Third Temple

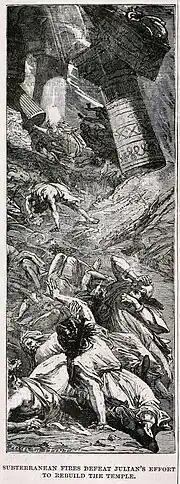
Subterranean fires defeat Julian's effort to rebuild the temple, illustration by James Dabney, 1877

There was an aborted project under Roman emperor Julian (361–363 CE) to rebuild the Temple. Julian is traditionally called Julian the Apostate because he rejected the Christian faith in which he had been bought up. Once emperor his policy was to seek to revive the traditional religion by enabling traditional religious practices and restoring holy places across the Empire. As part of this policy, Julian permitted the Jews to begin building a Third Temple. Rabbi Hilkiyah, one of the leading rabbis of the time, spurned Julian's money, arguing that gentiles should play no part in the rebuilding of the temple.